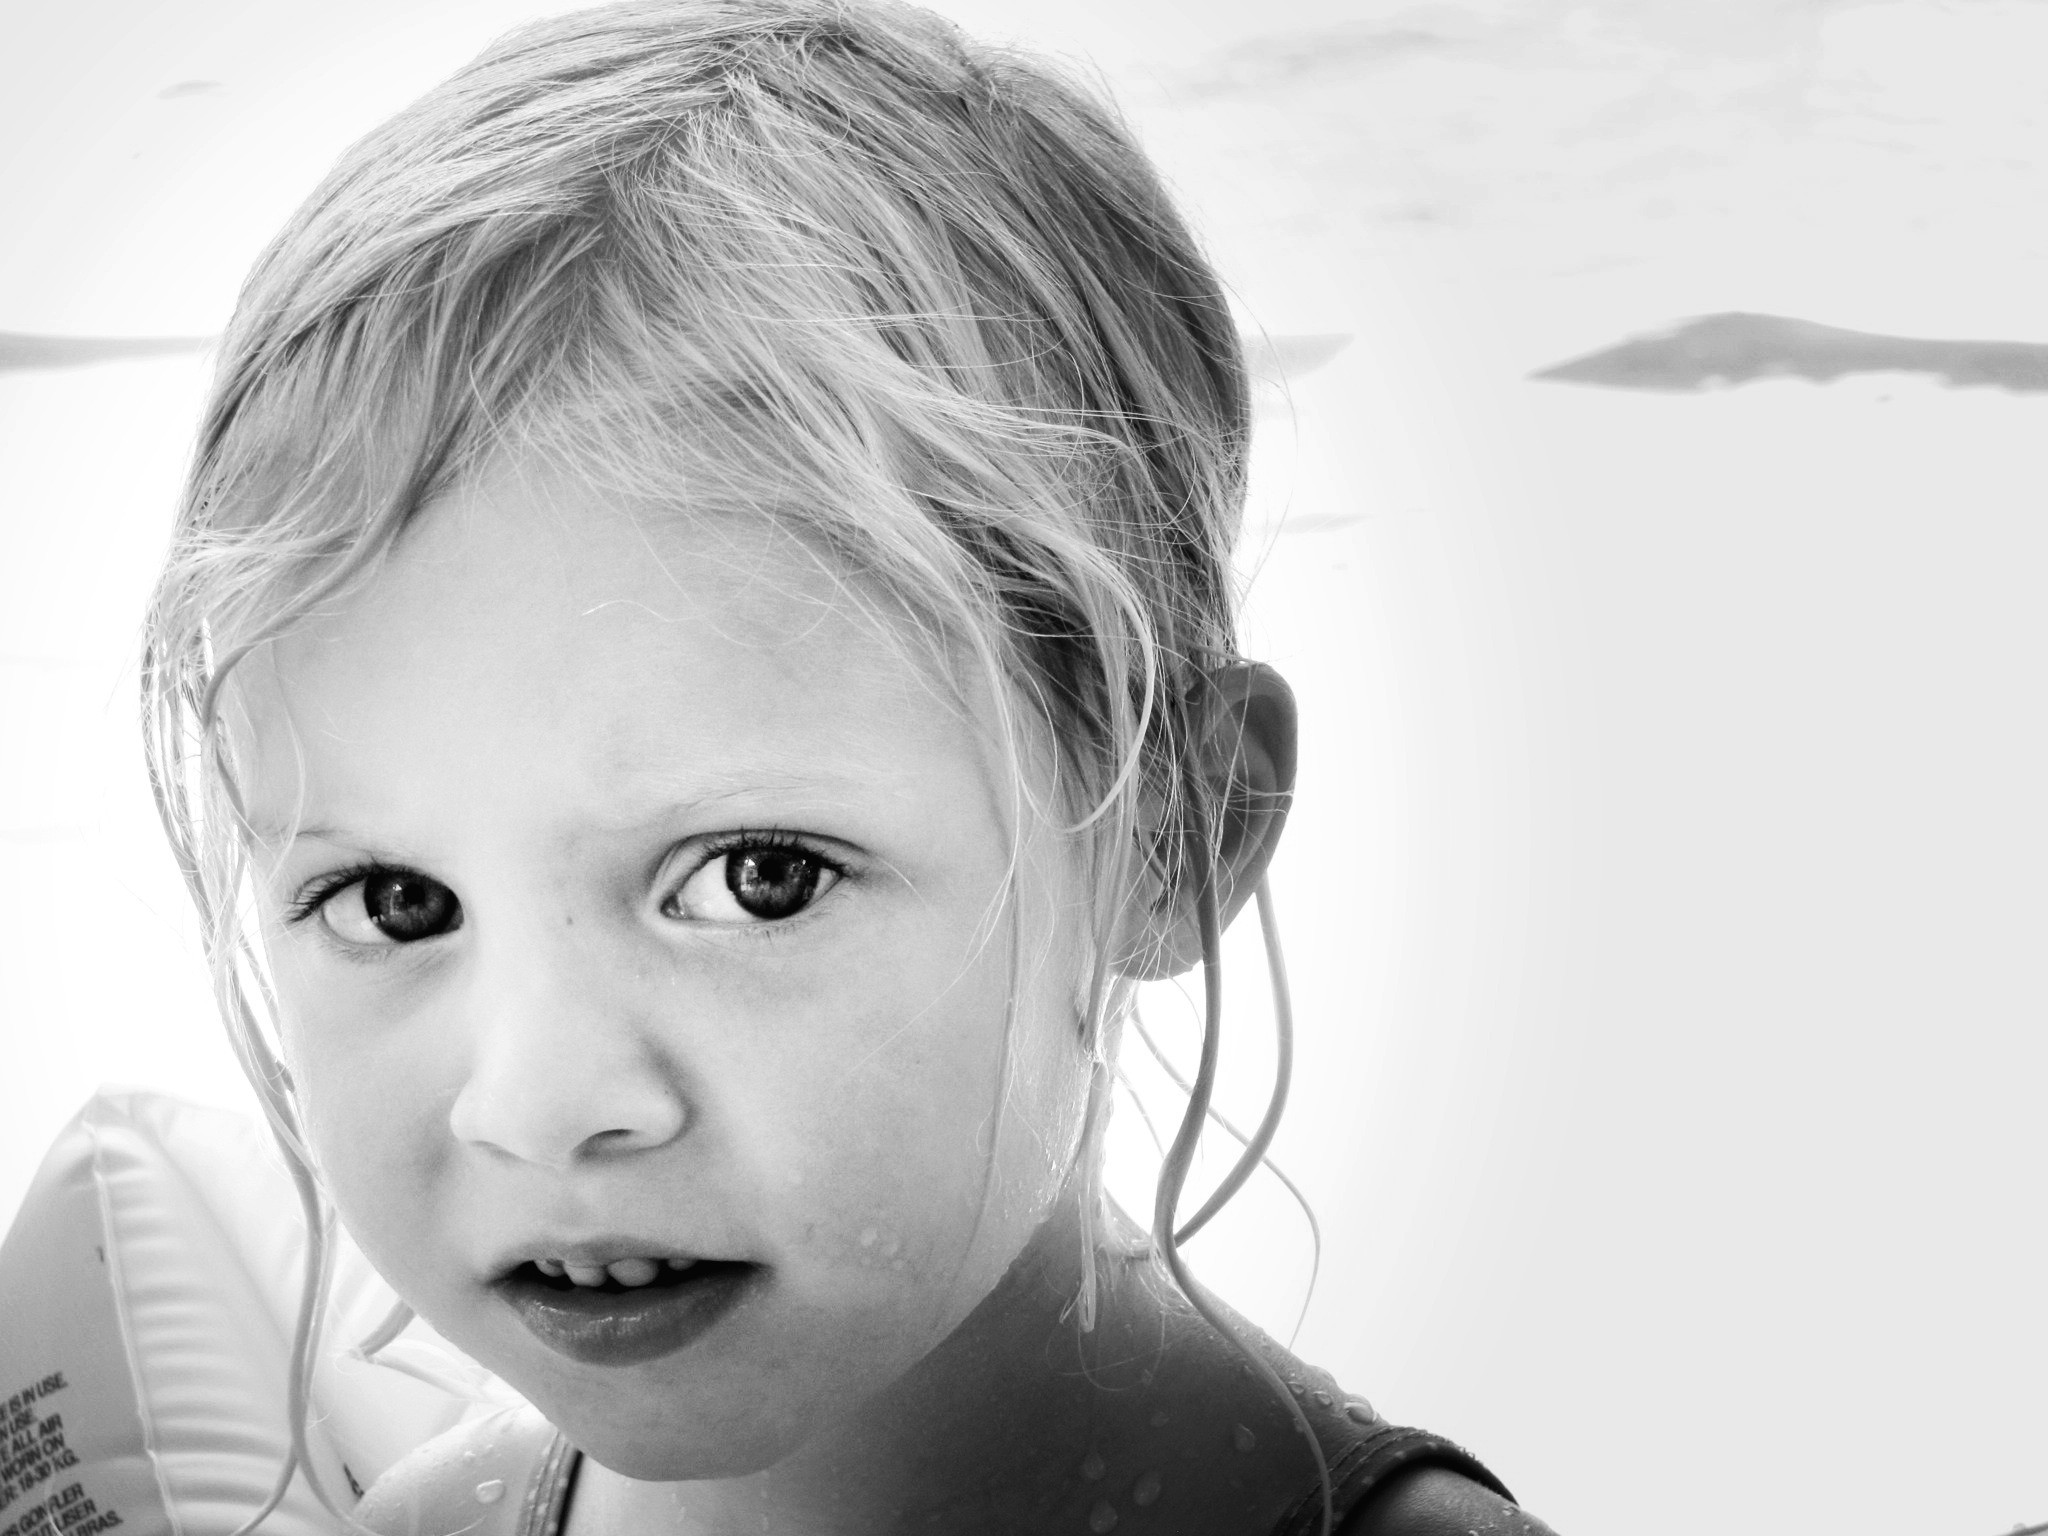
person, black and white, girl, white, photography, wet, portrait, model, child, monochrome, facial expression, smile, face, nose, eyes, toddler, eye, head, skin, beauty, organ, emotion, monochrome photography, portrait photography